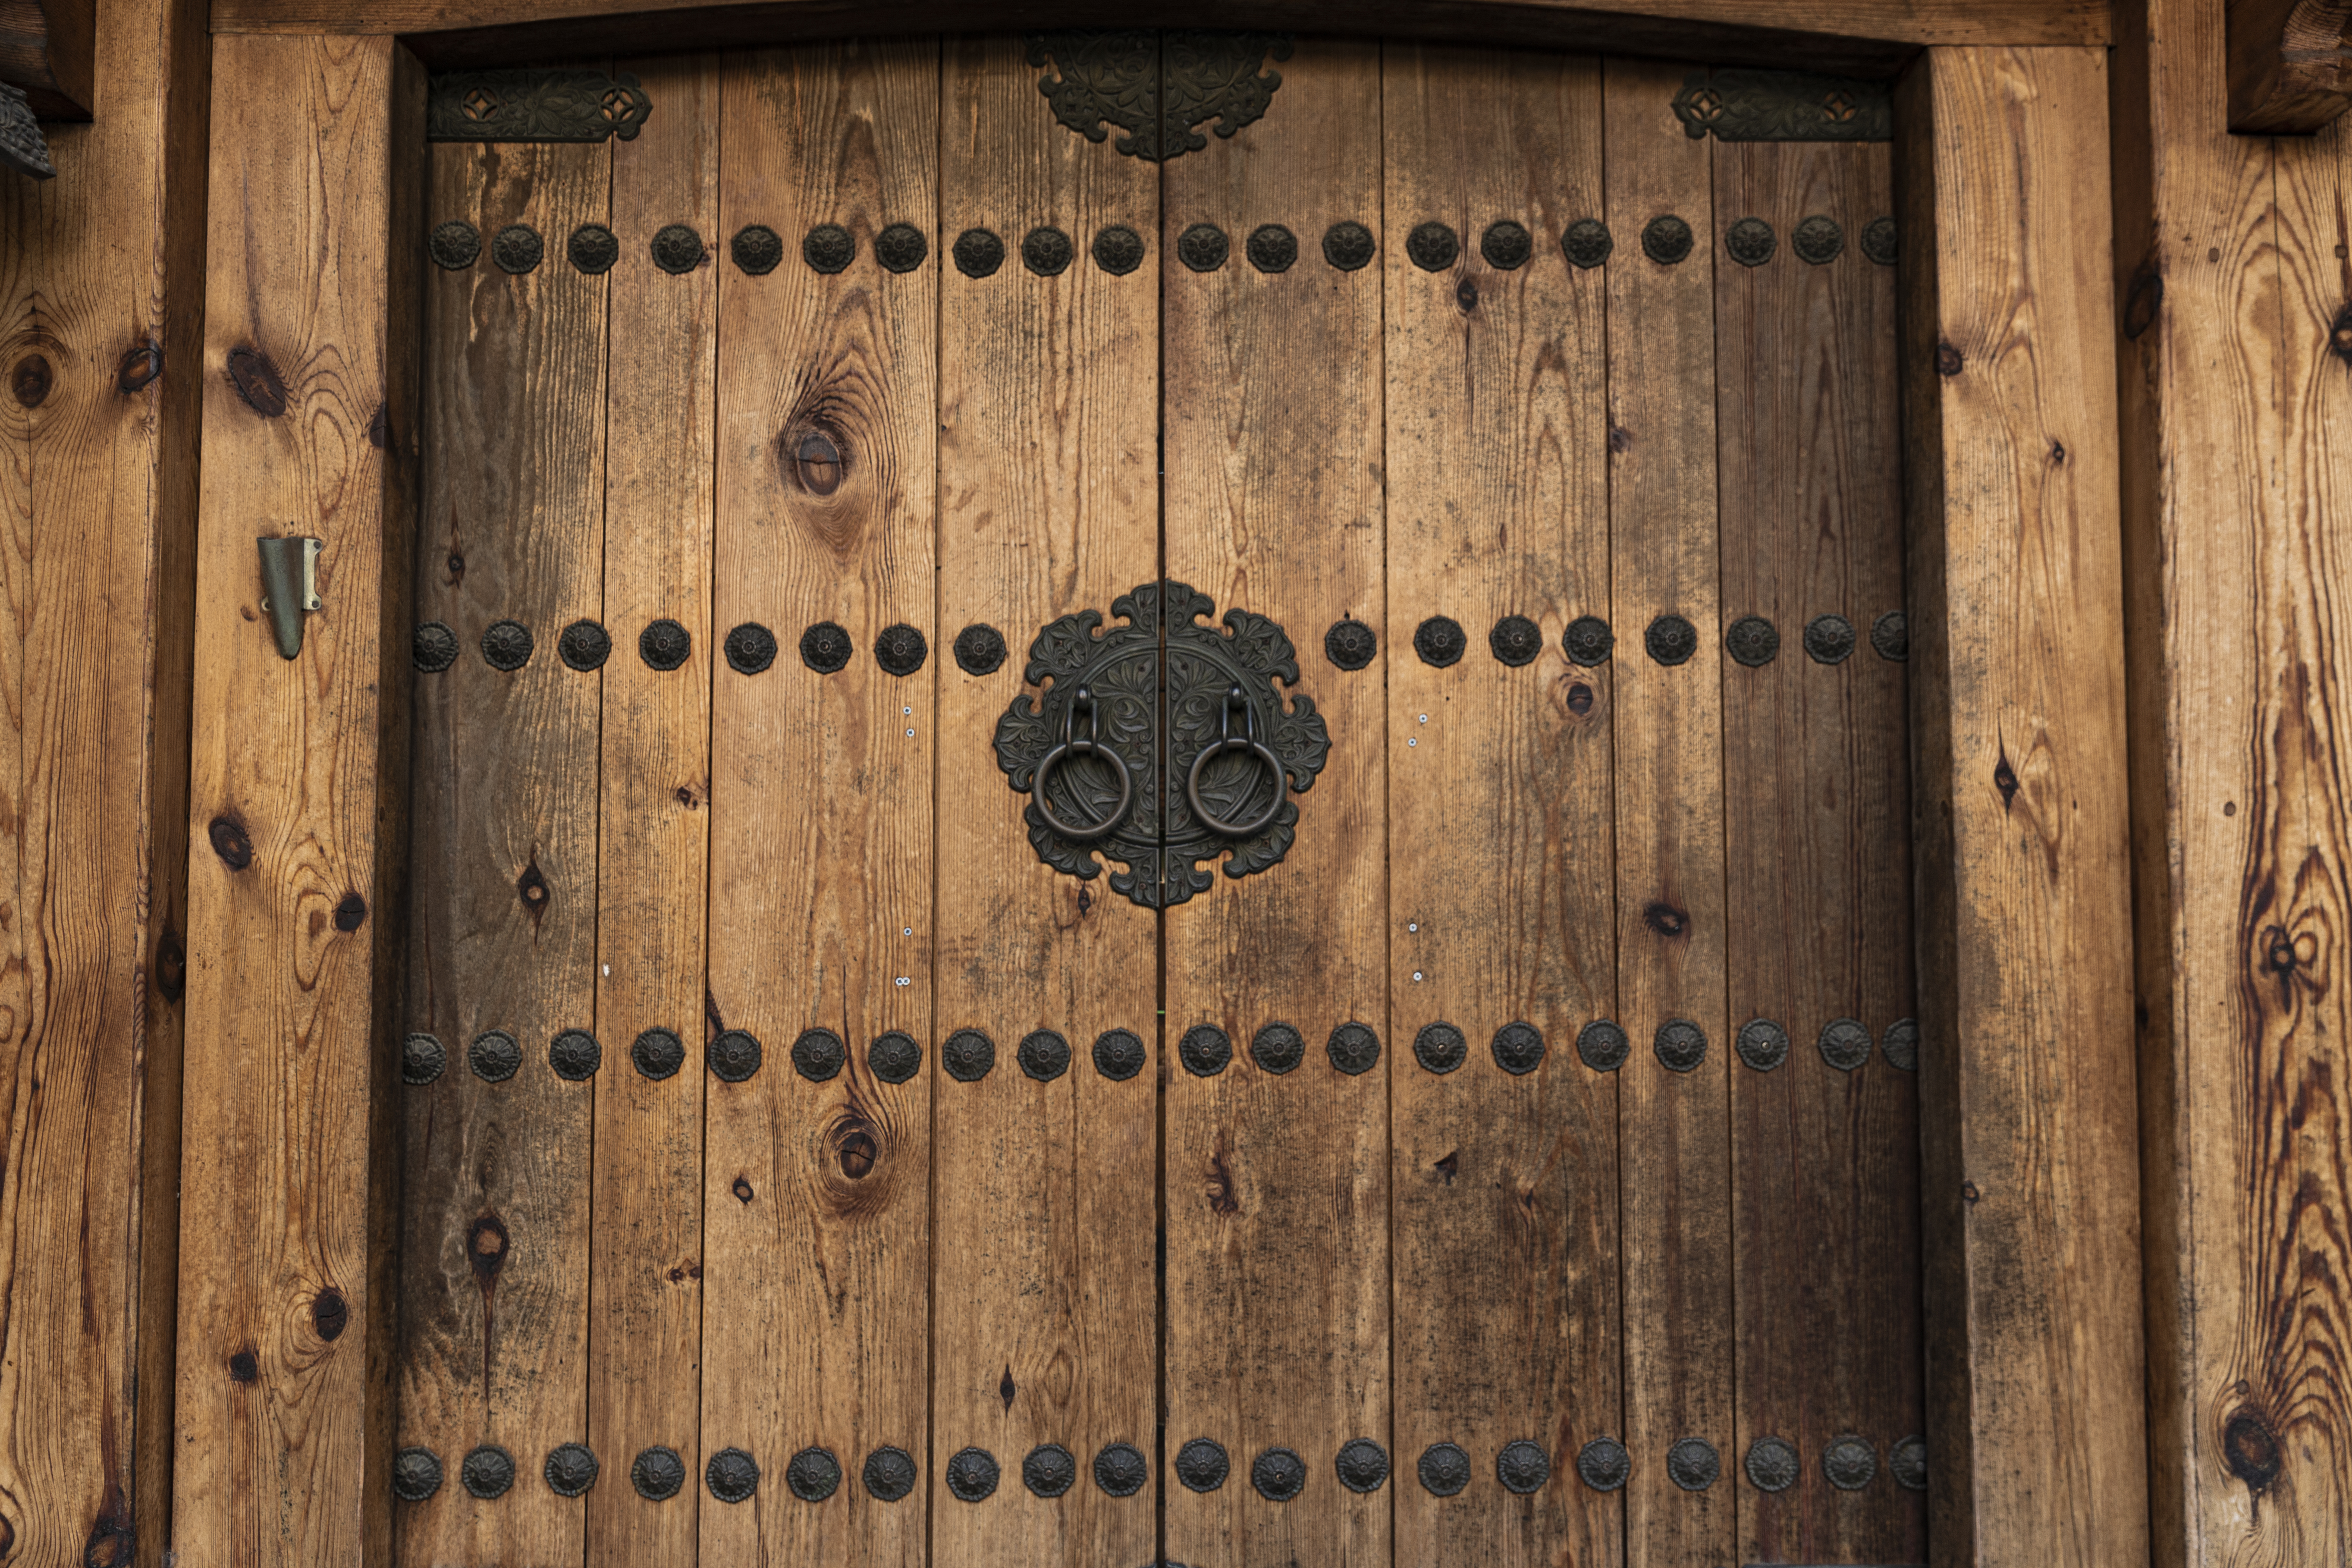
korea, jeonju, wood, door, wood stain, hardwood, plank, door knocker, pattern, symmetry, metal